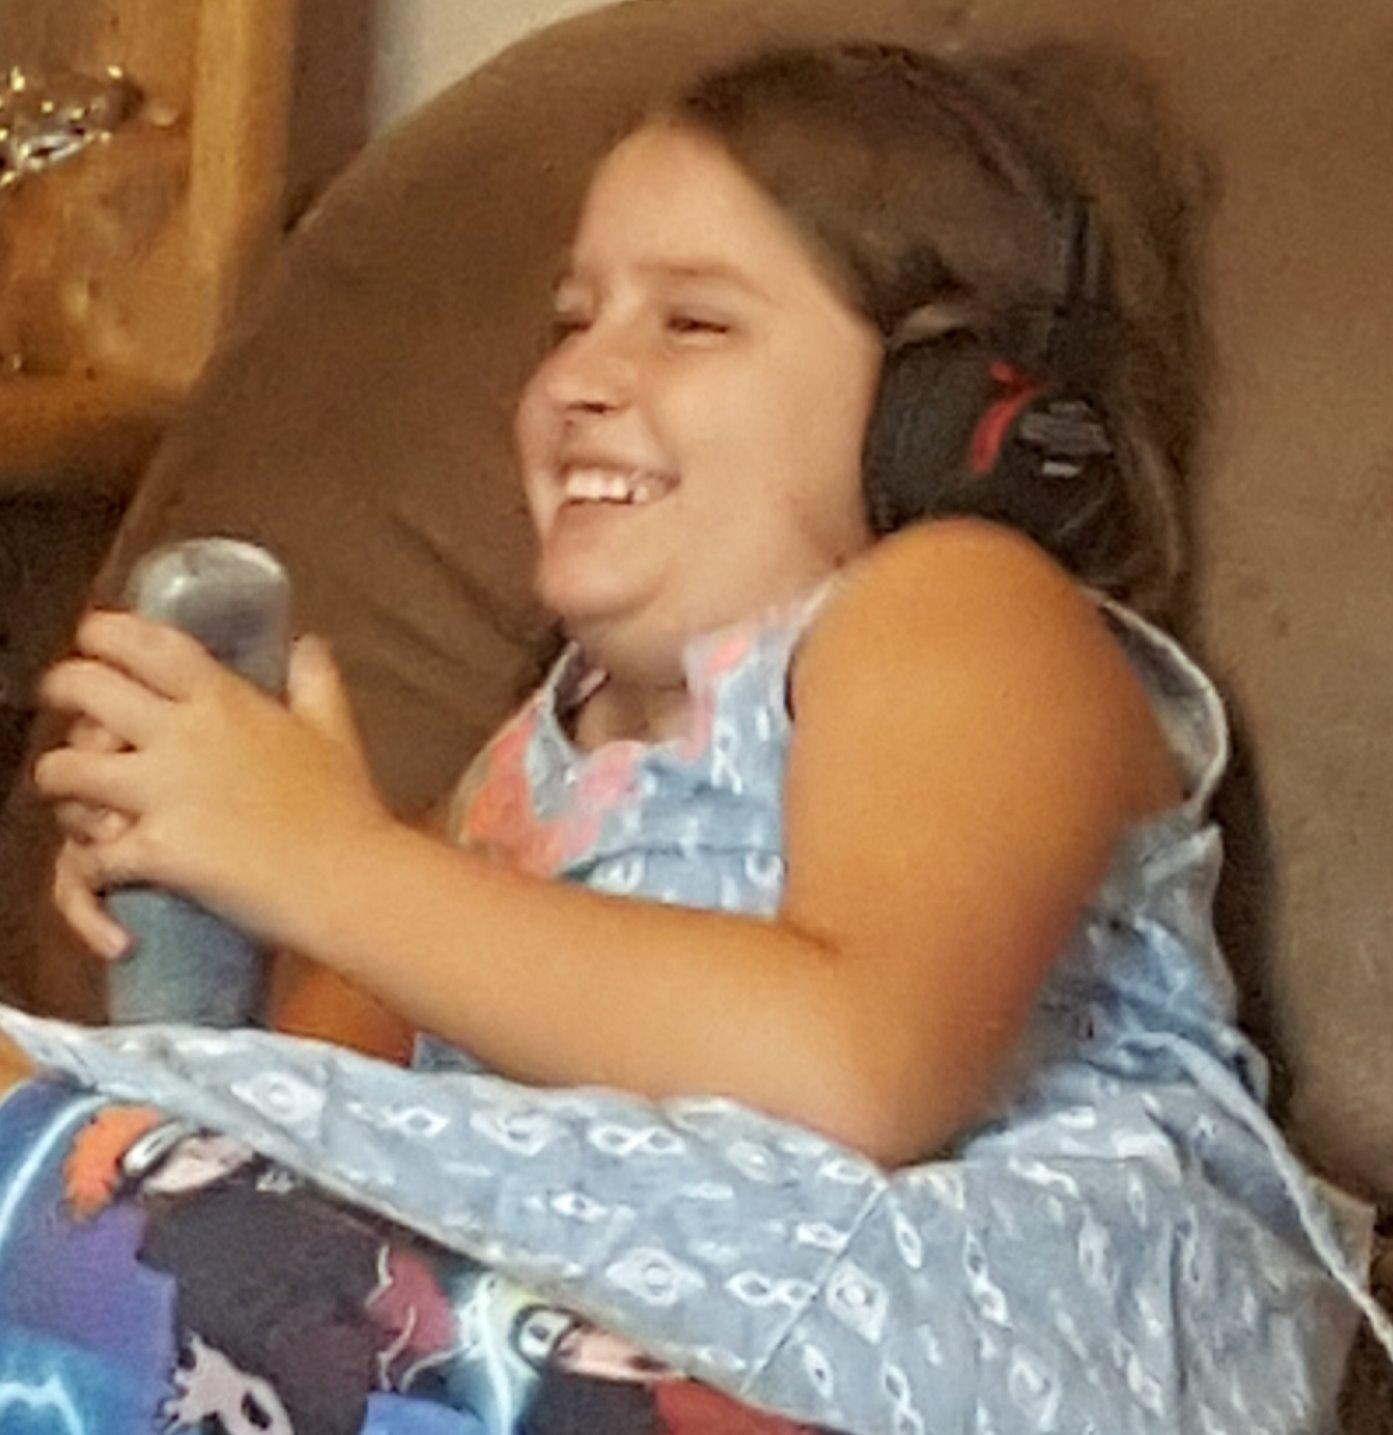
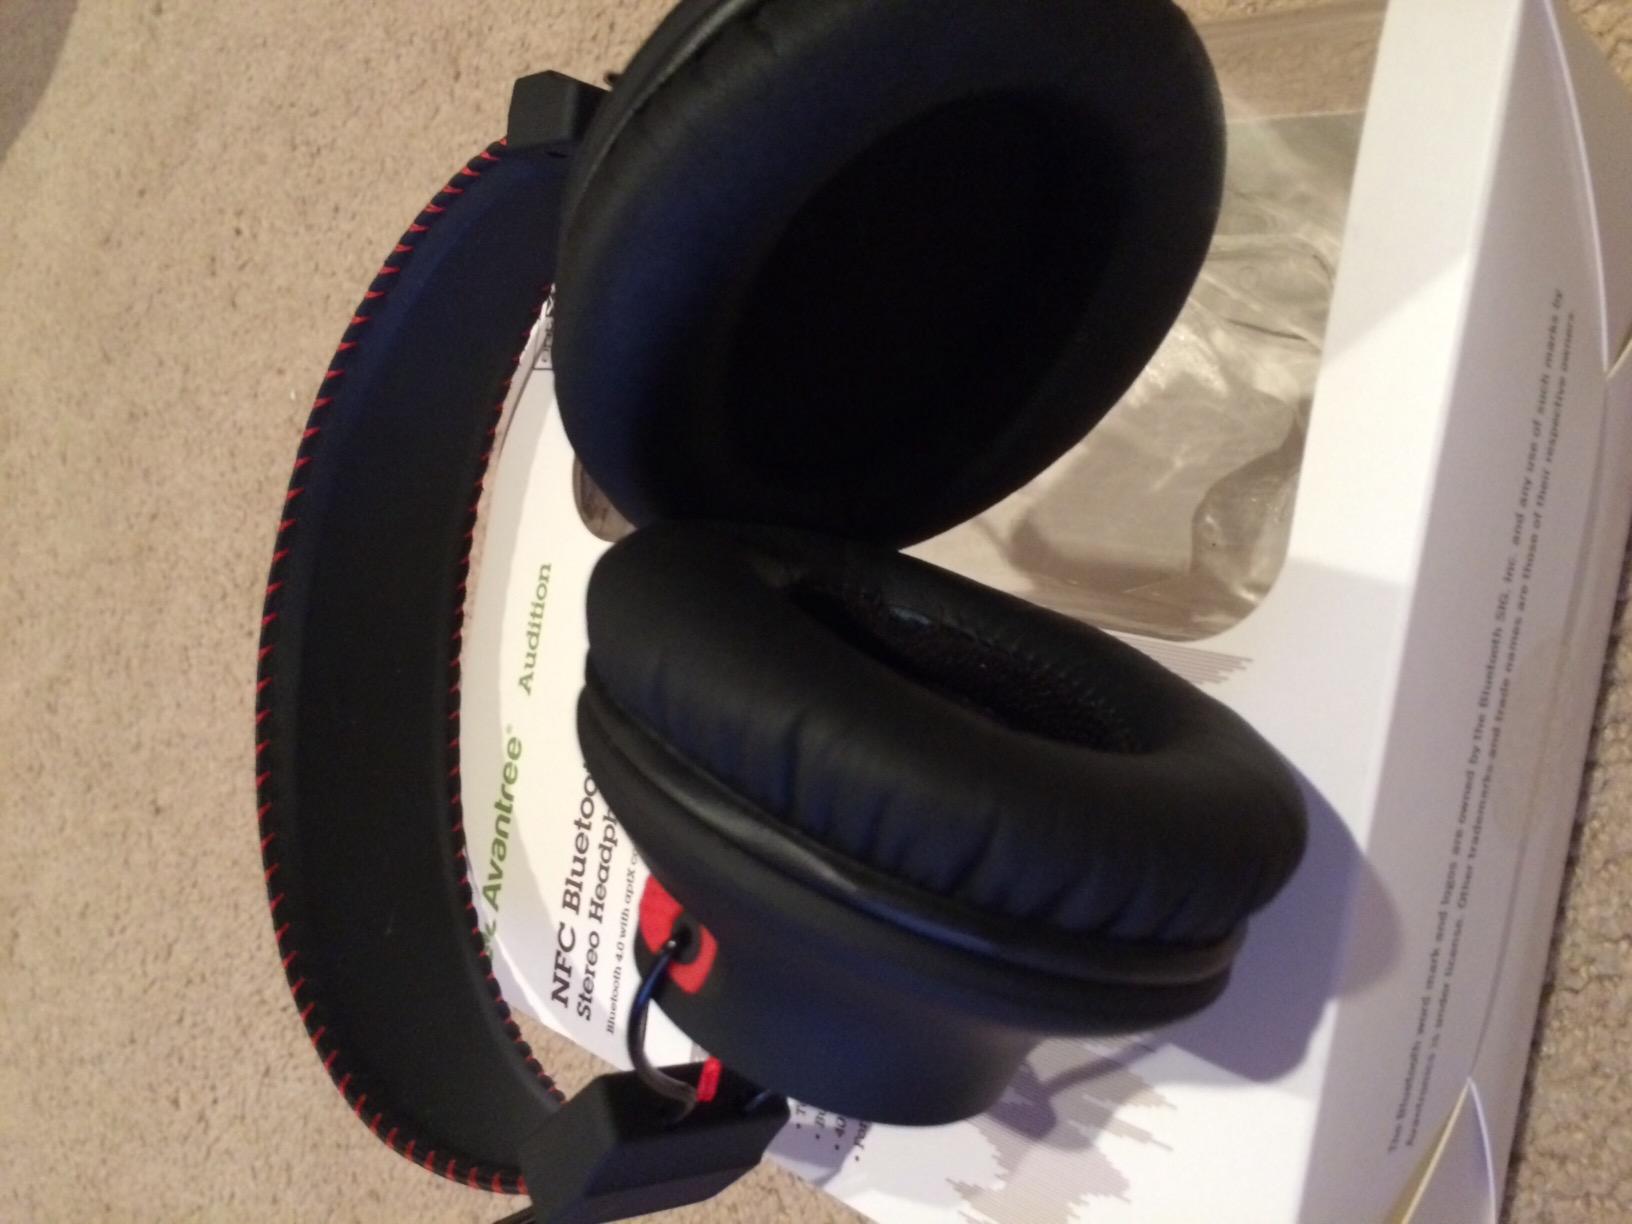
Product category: headphones
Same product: yes